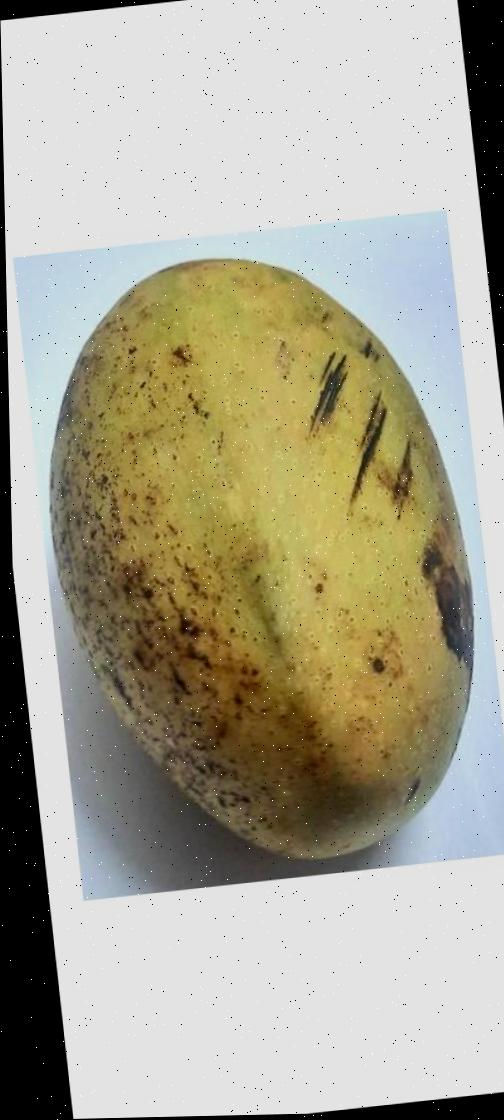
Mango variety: Ashshina Classic